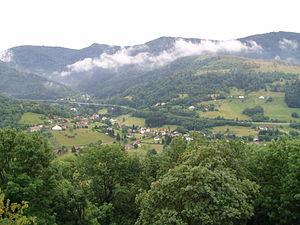
Bussang est une commune française du massif des Vosges située dans le département des Vosges, en région Grand Est. C'est la plus haute commune de la vallée de la Moselle, là où la rivière prend sa source.